Battle of Hellzapoppin Ridge and Hill 600A

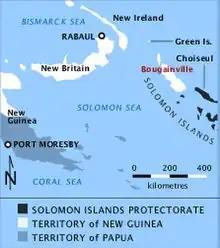
Bougainville and surrounds

In early November 1943, the 3rd Marine Division, under Major General Allen H. Turnage, landed at Cape Torokina near Empress Augusta Bay on the western coast of Bougainville. The landing took place as part of Allied efforts to advance towards the main Japanese base around Rabaul, the isolation and reduction of which was a key objective of Operation Cartwheel. Opposing the US troops at Cape Torokina were troops of Lieutenant General Harukichi Hyakutake's 17th Army, part of General Hitoshi Imamura's 8th Area Army, based at Rabaul. The bulk of the infantry forces were drawn from the 6th Division, under Lieutenant General Masatane Kanda.